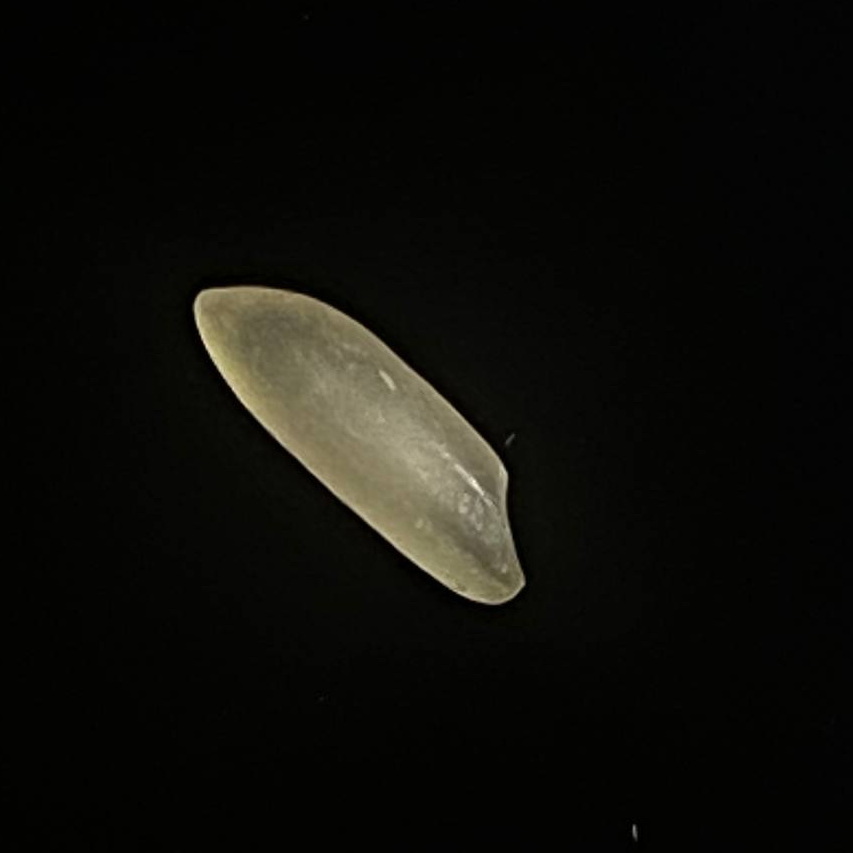
Rice variety: Najirshail